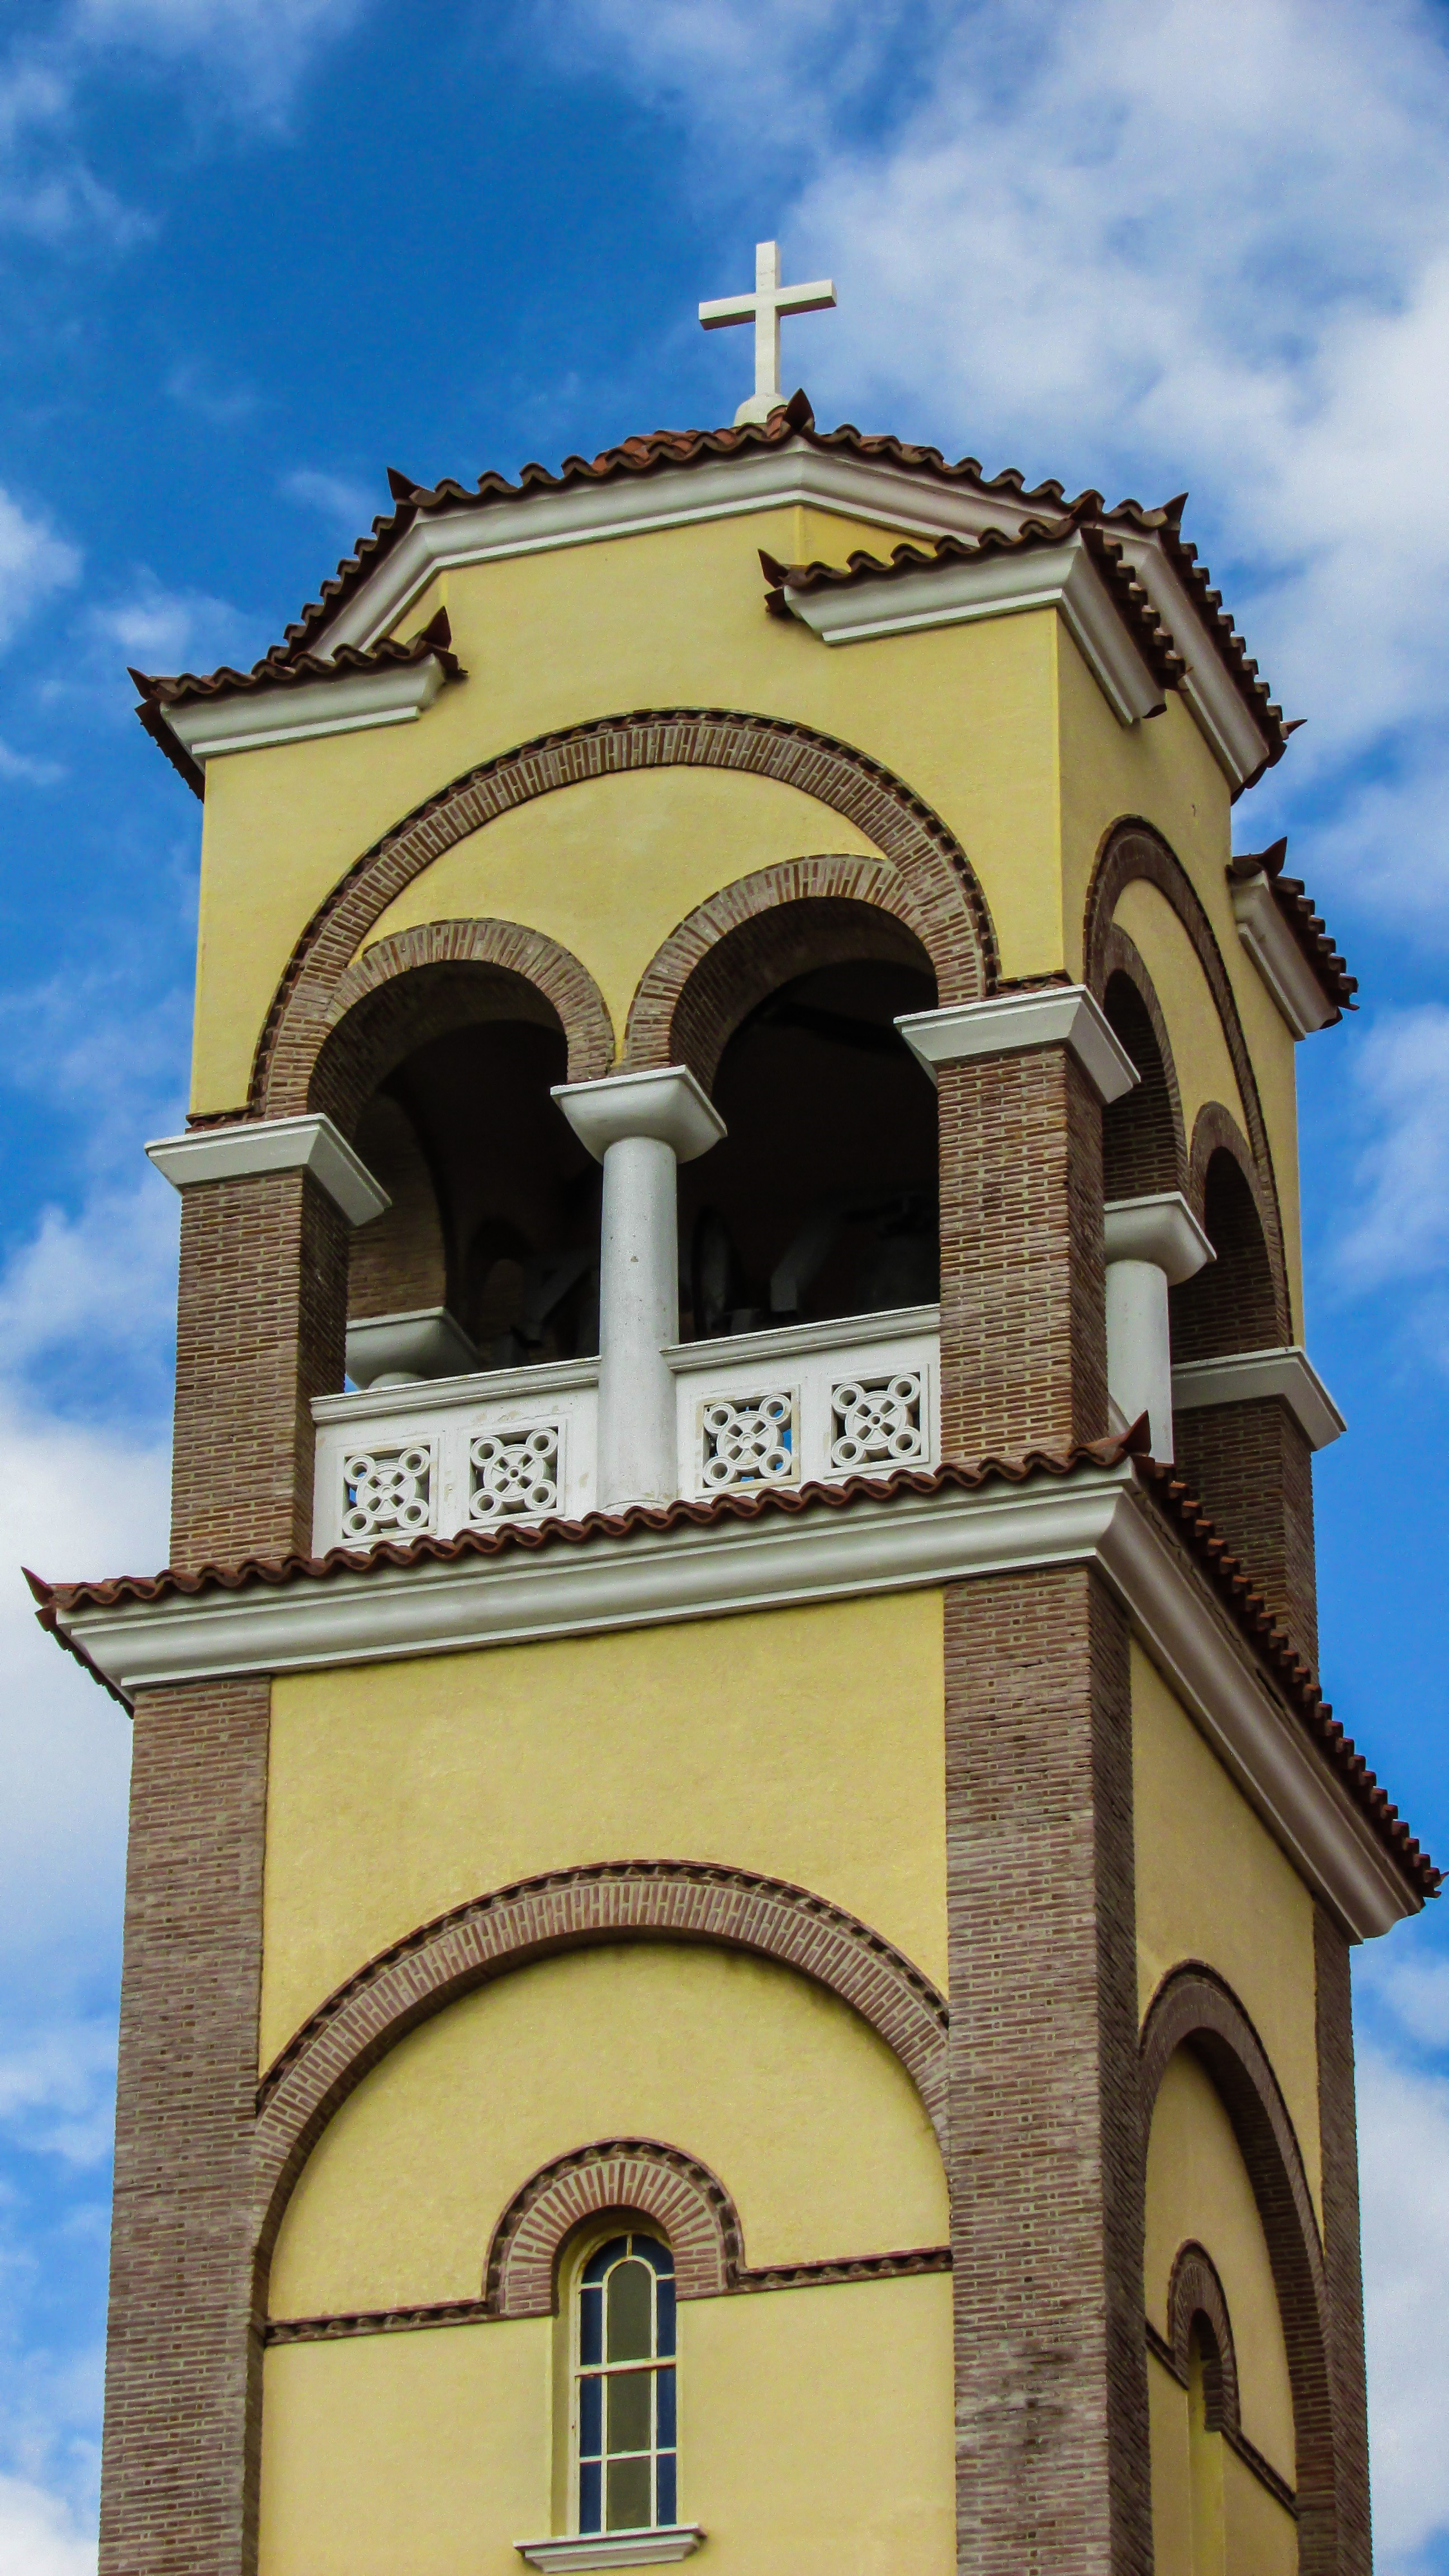
architecture, building, tower, religion, facade, church, chapel, place of worship, clock tower, bell tower, steeple, synagogue, orthodox, cyprus, belfry, paralimni, ayios dimitrios, spanish missions in california